Public Against Violence

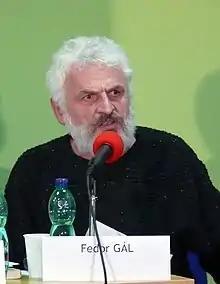
Chairman of Public Against Violence Fedor Gál

Going into the first free elections in June 1990 Public Against Violence wanted greater powers for Slovakia, but backed continuing the union between the Czechs and Slovaks. However they called for the emphasis to be on the economy and environment, rather than Slovak nationalism.